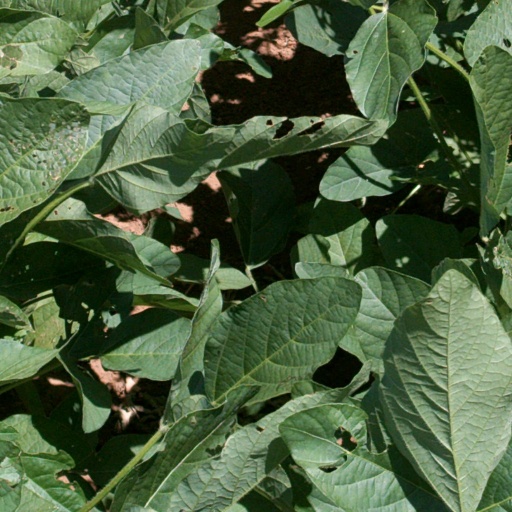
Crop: soybean